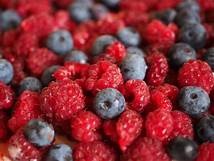
Label: raspberry